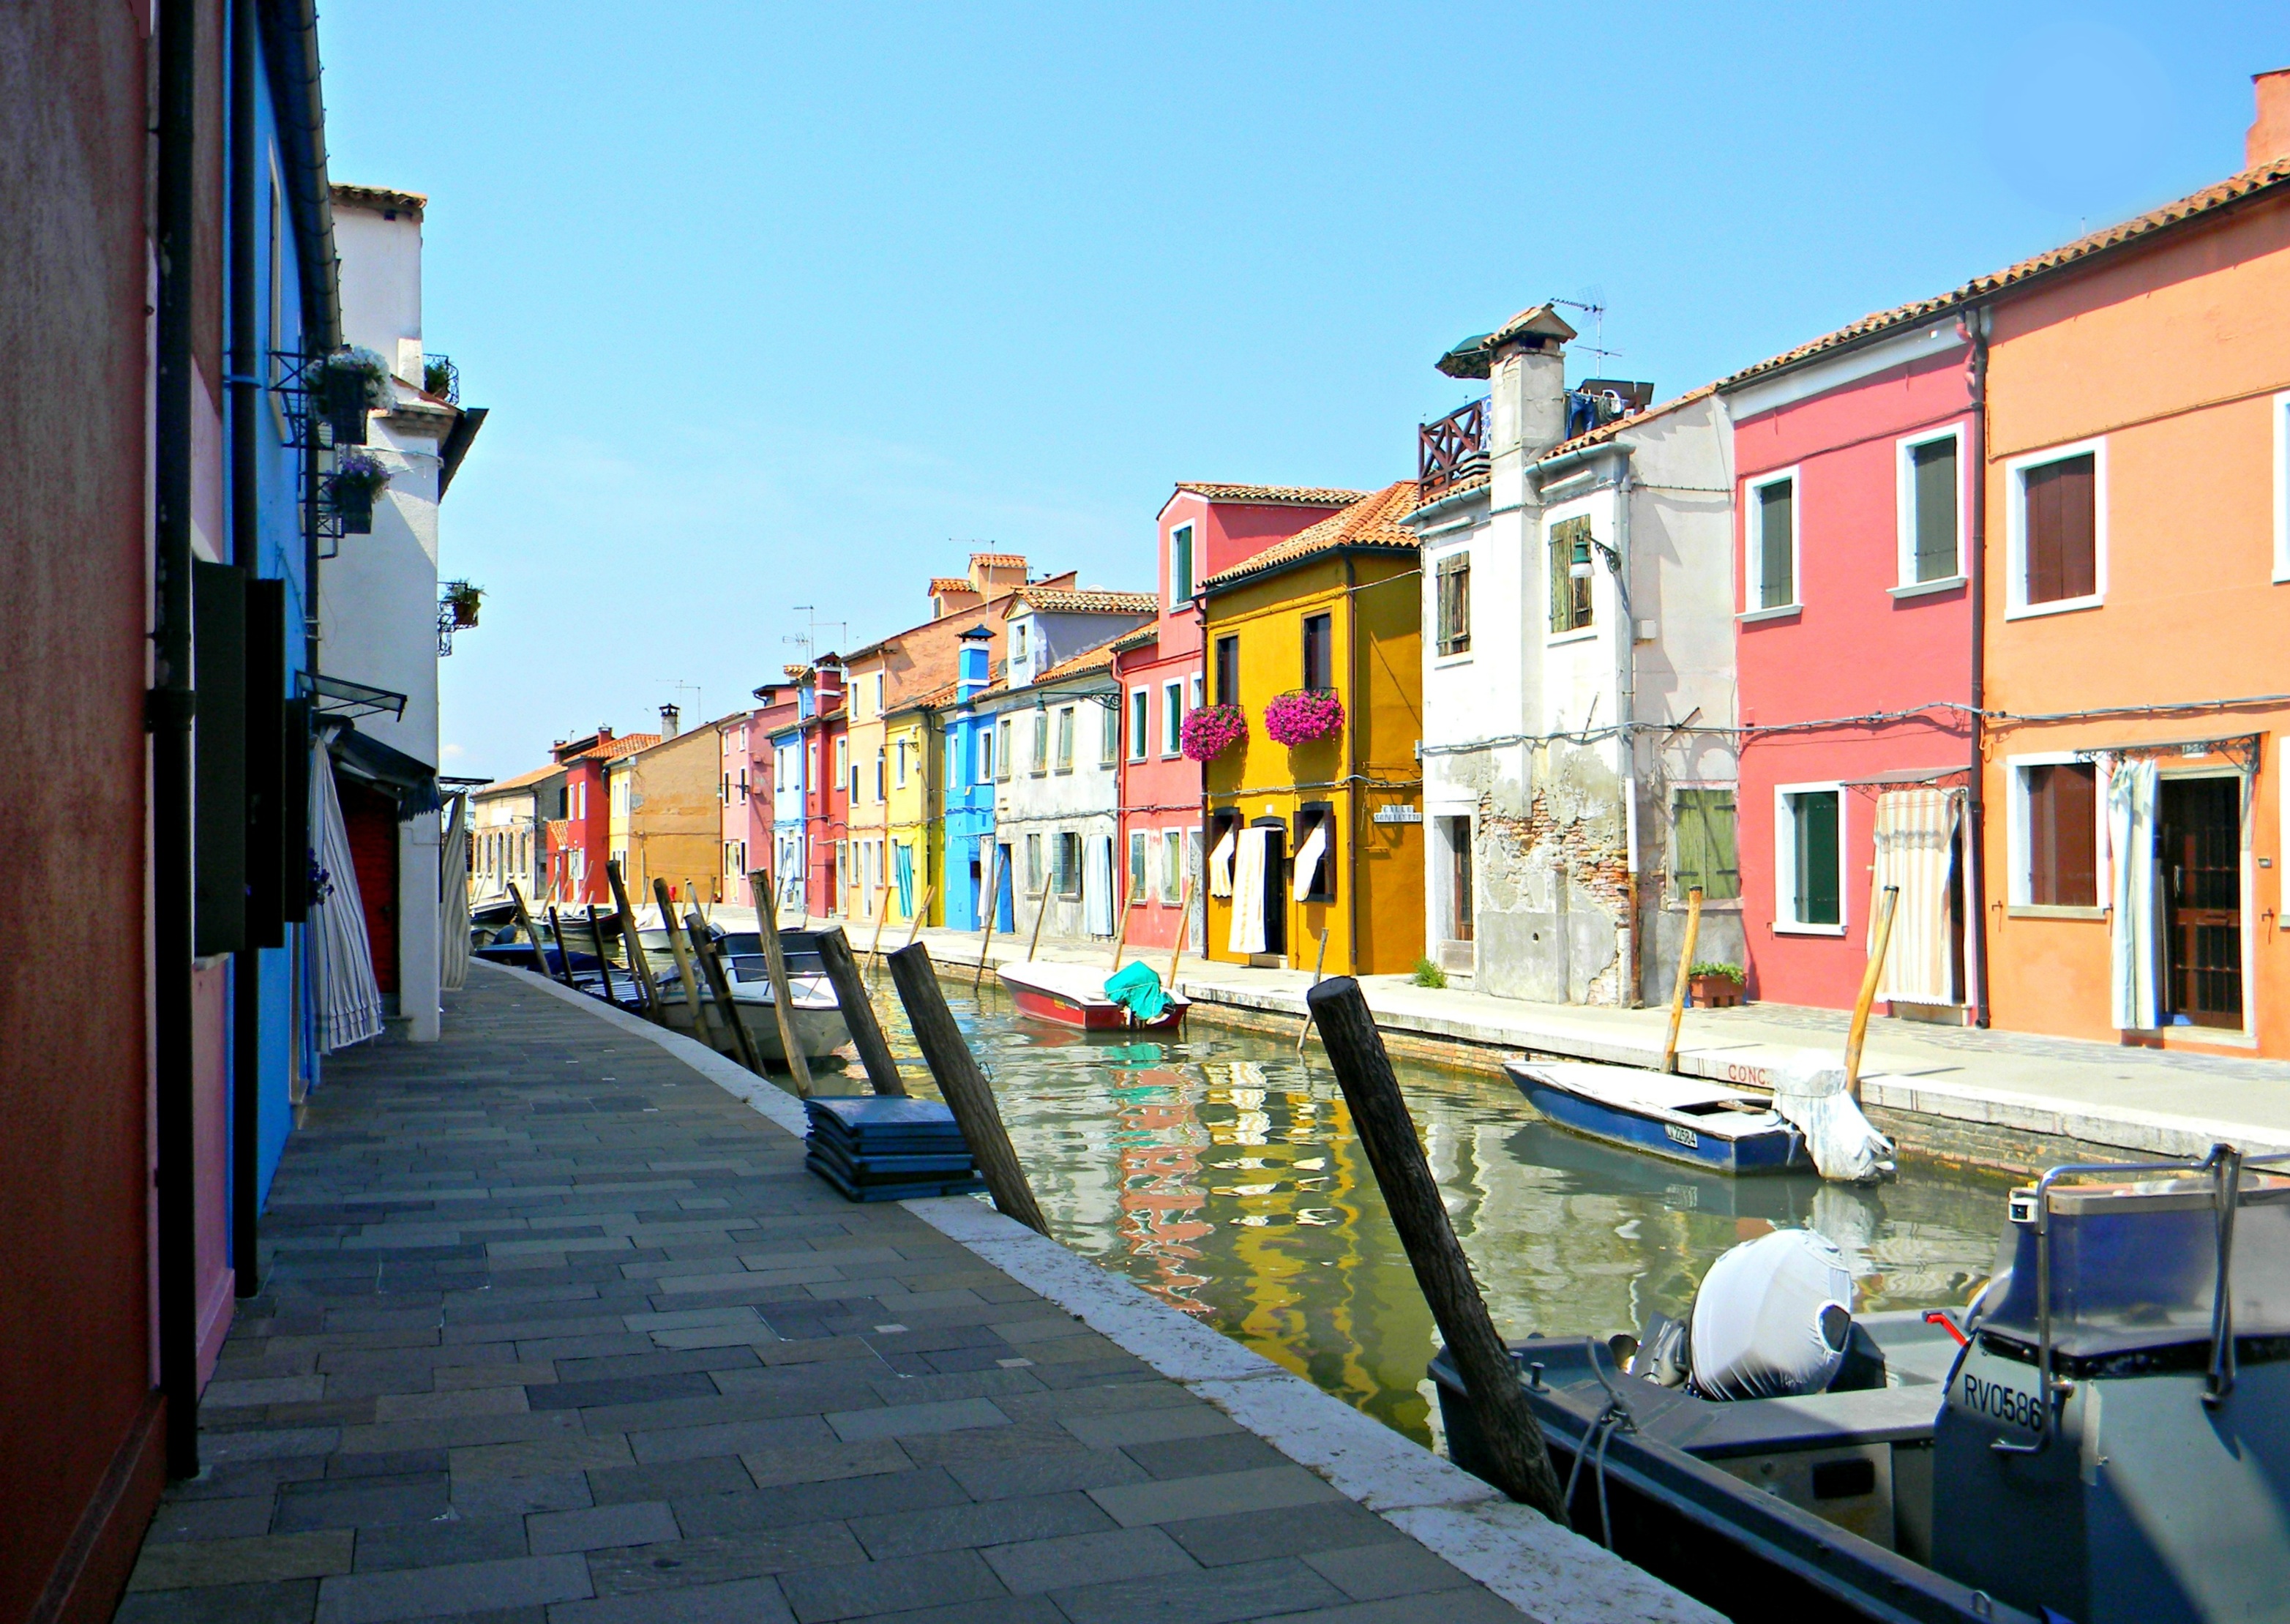
street, town, canal, cityscape, vacation, travel, tourism, waterway, neighbourhood